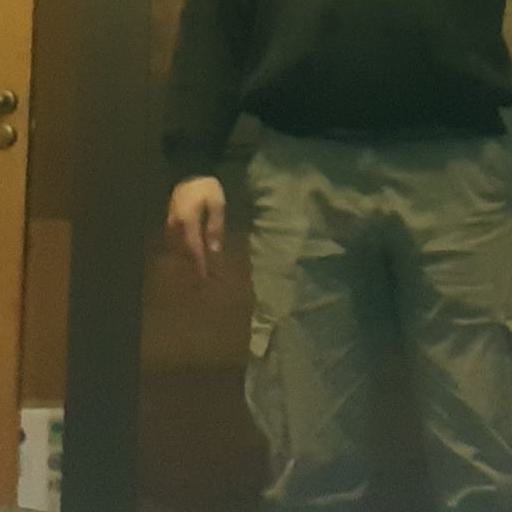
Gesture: no_gesture